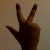
The image shows a hand gesture representing the number 3 in Indian Sign Language.